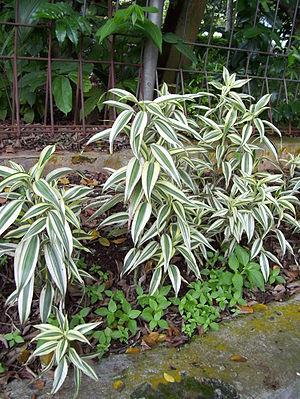
Dracaena braunii est une espèce de Dracaena, originaire des régions tropicales d'Afrique centrale. Elle est souvent confondue avec Dracaena sanderiana, qui est cultivée comme plante d'intérieur, notamment de terrarium, sous le nom vernaculaire de « bambou porte-bonheur » ou de « canne chinoise ».